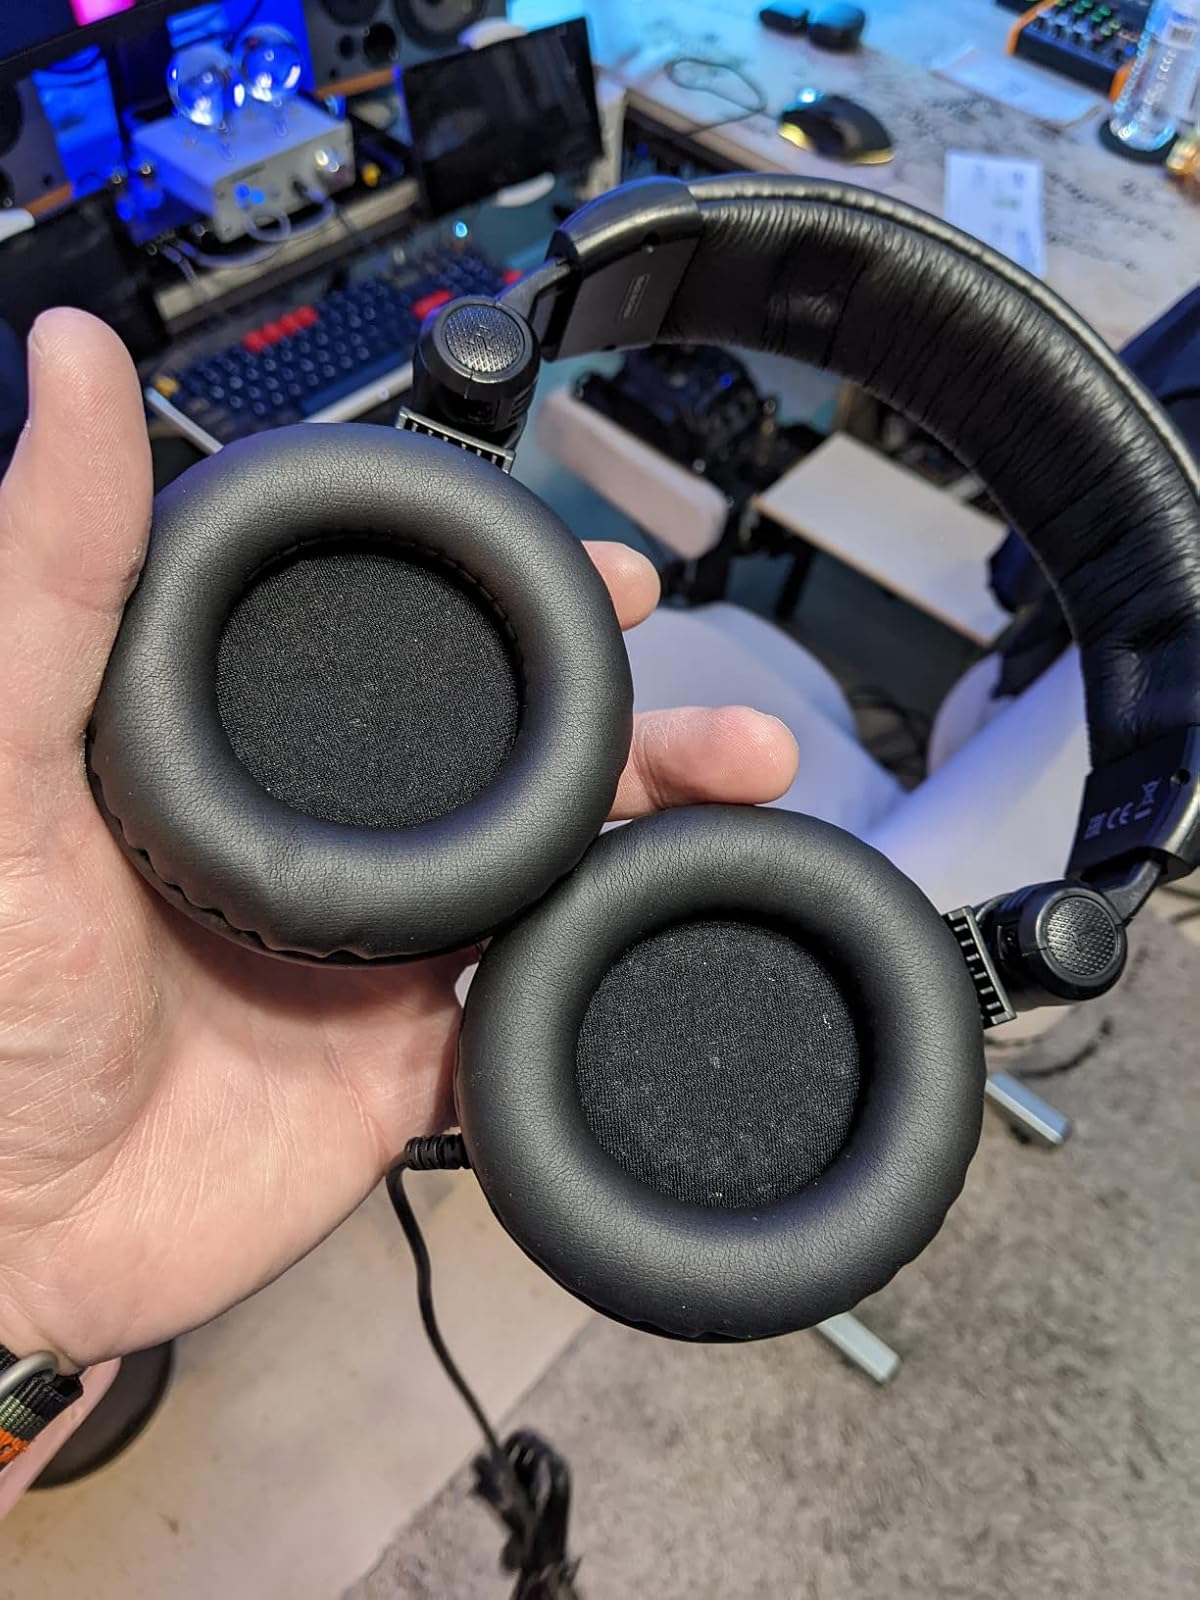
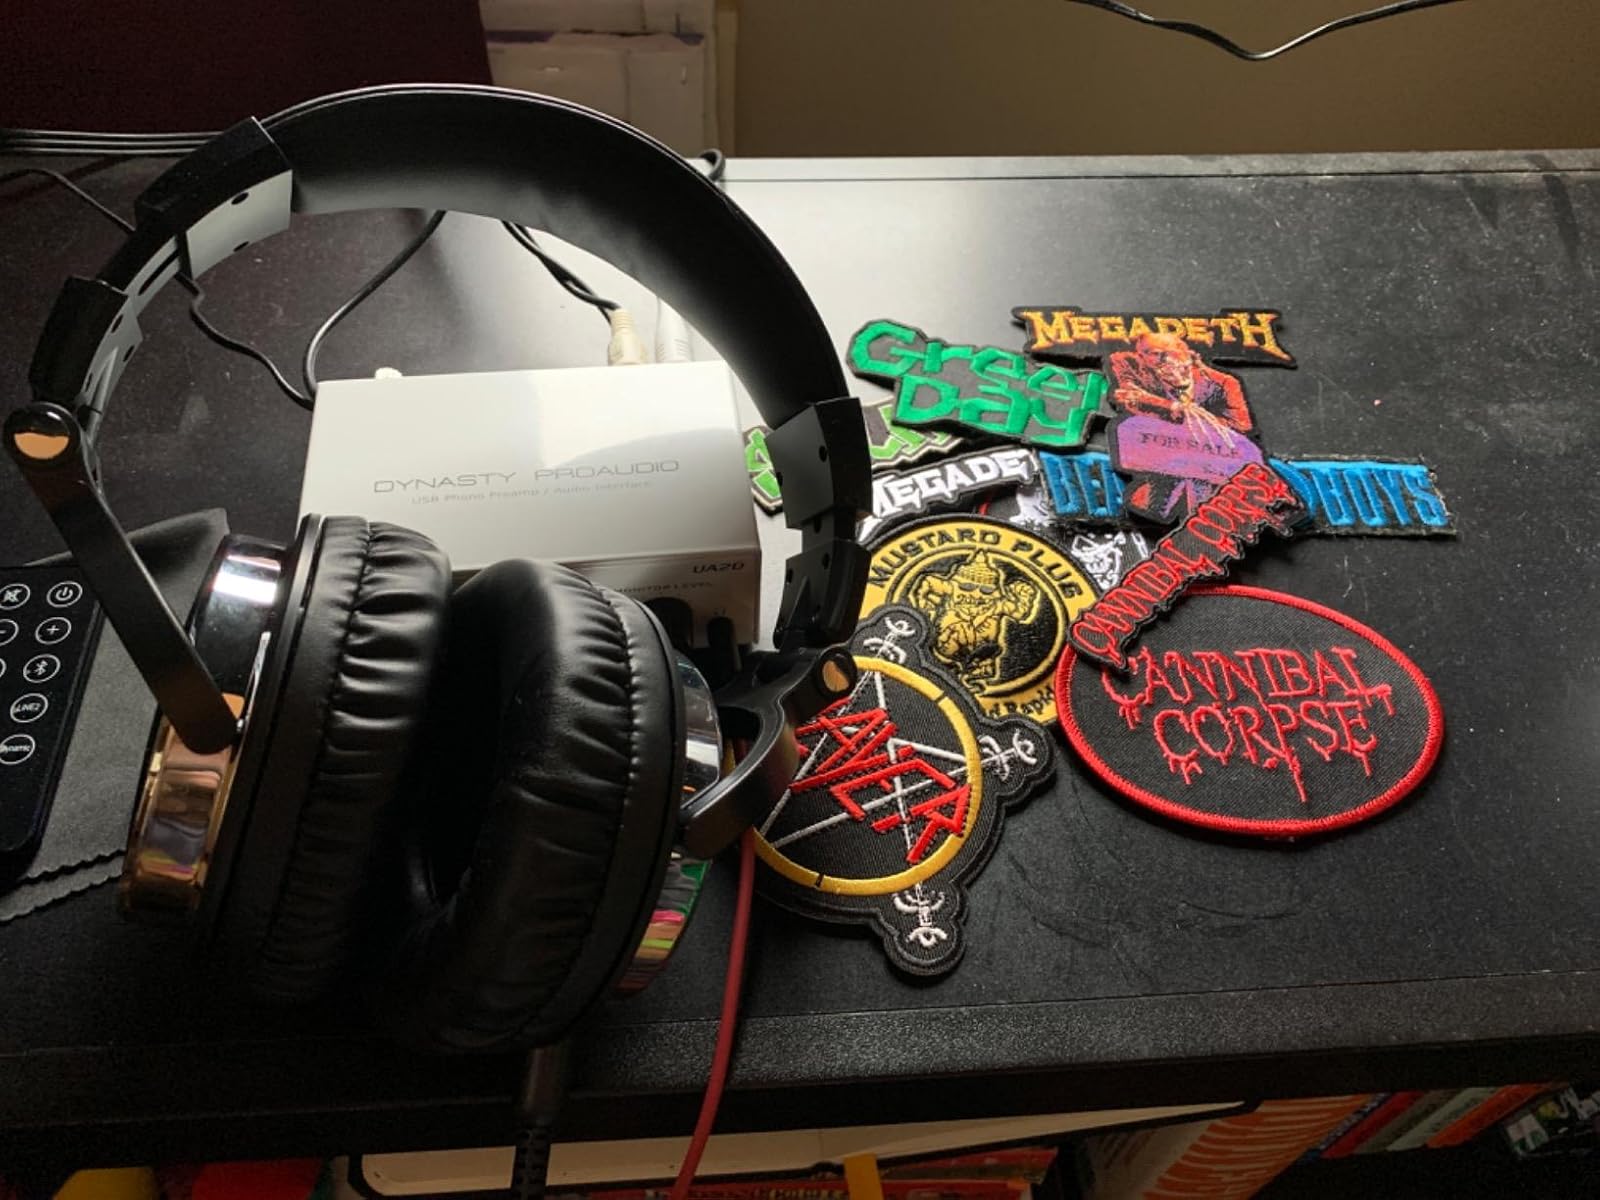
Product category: headphones
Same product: no